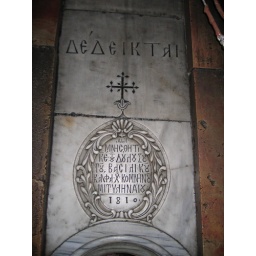
Inscriptions in the stone wall of Holy Sepulchre